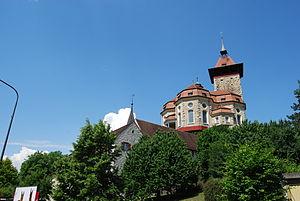
Niedergösgen est une commune suisse du canton de Soleure, située dans le district de Gösgen.